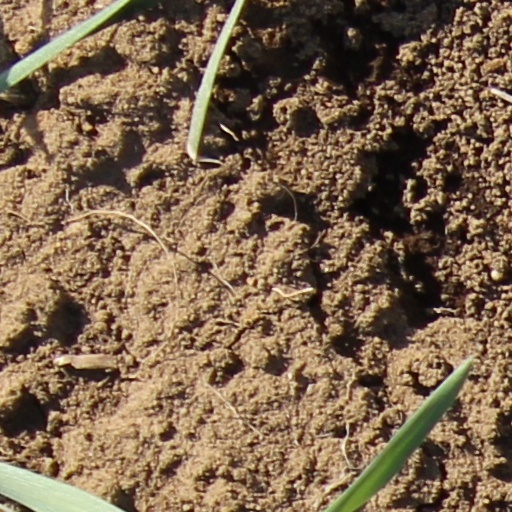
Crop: wheat